Sophie Hasenclever

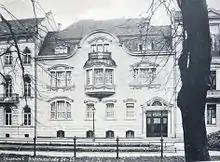

Sophie Hasenclever (6 January 1823 as Sophie von Schadow – 10 May 1892) was a German poet and translator.